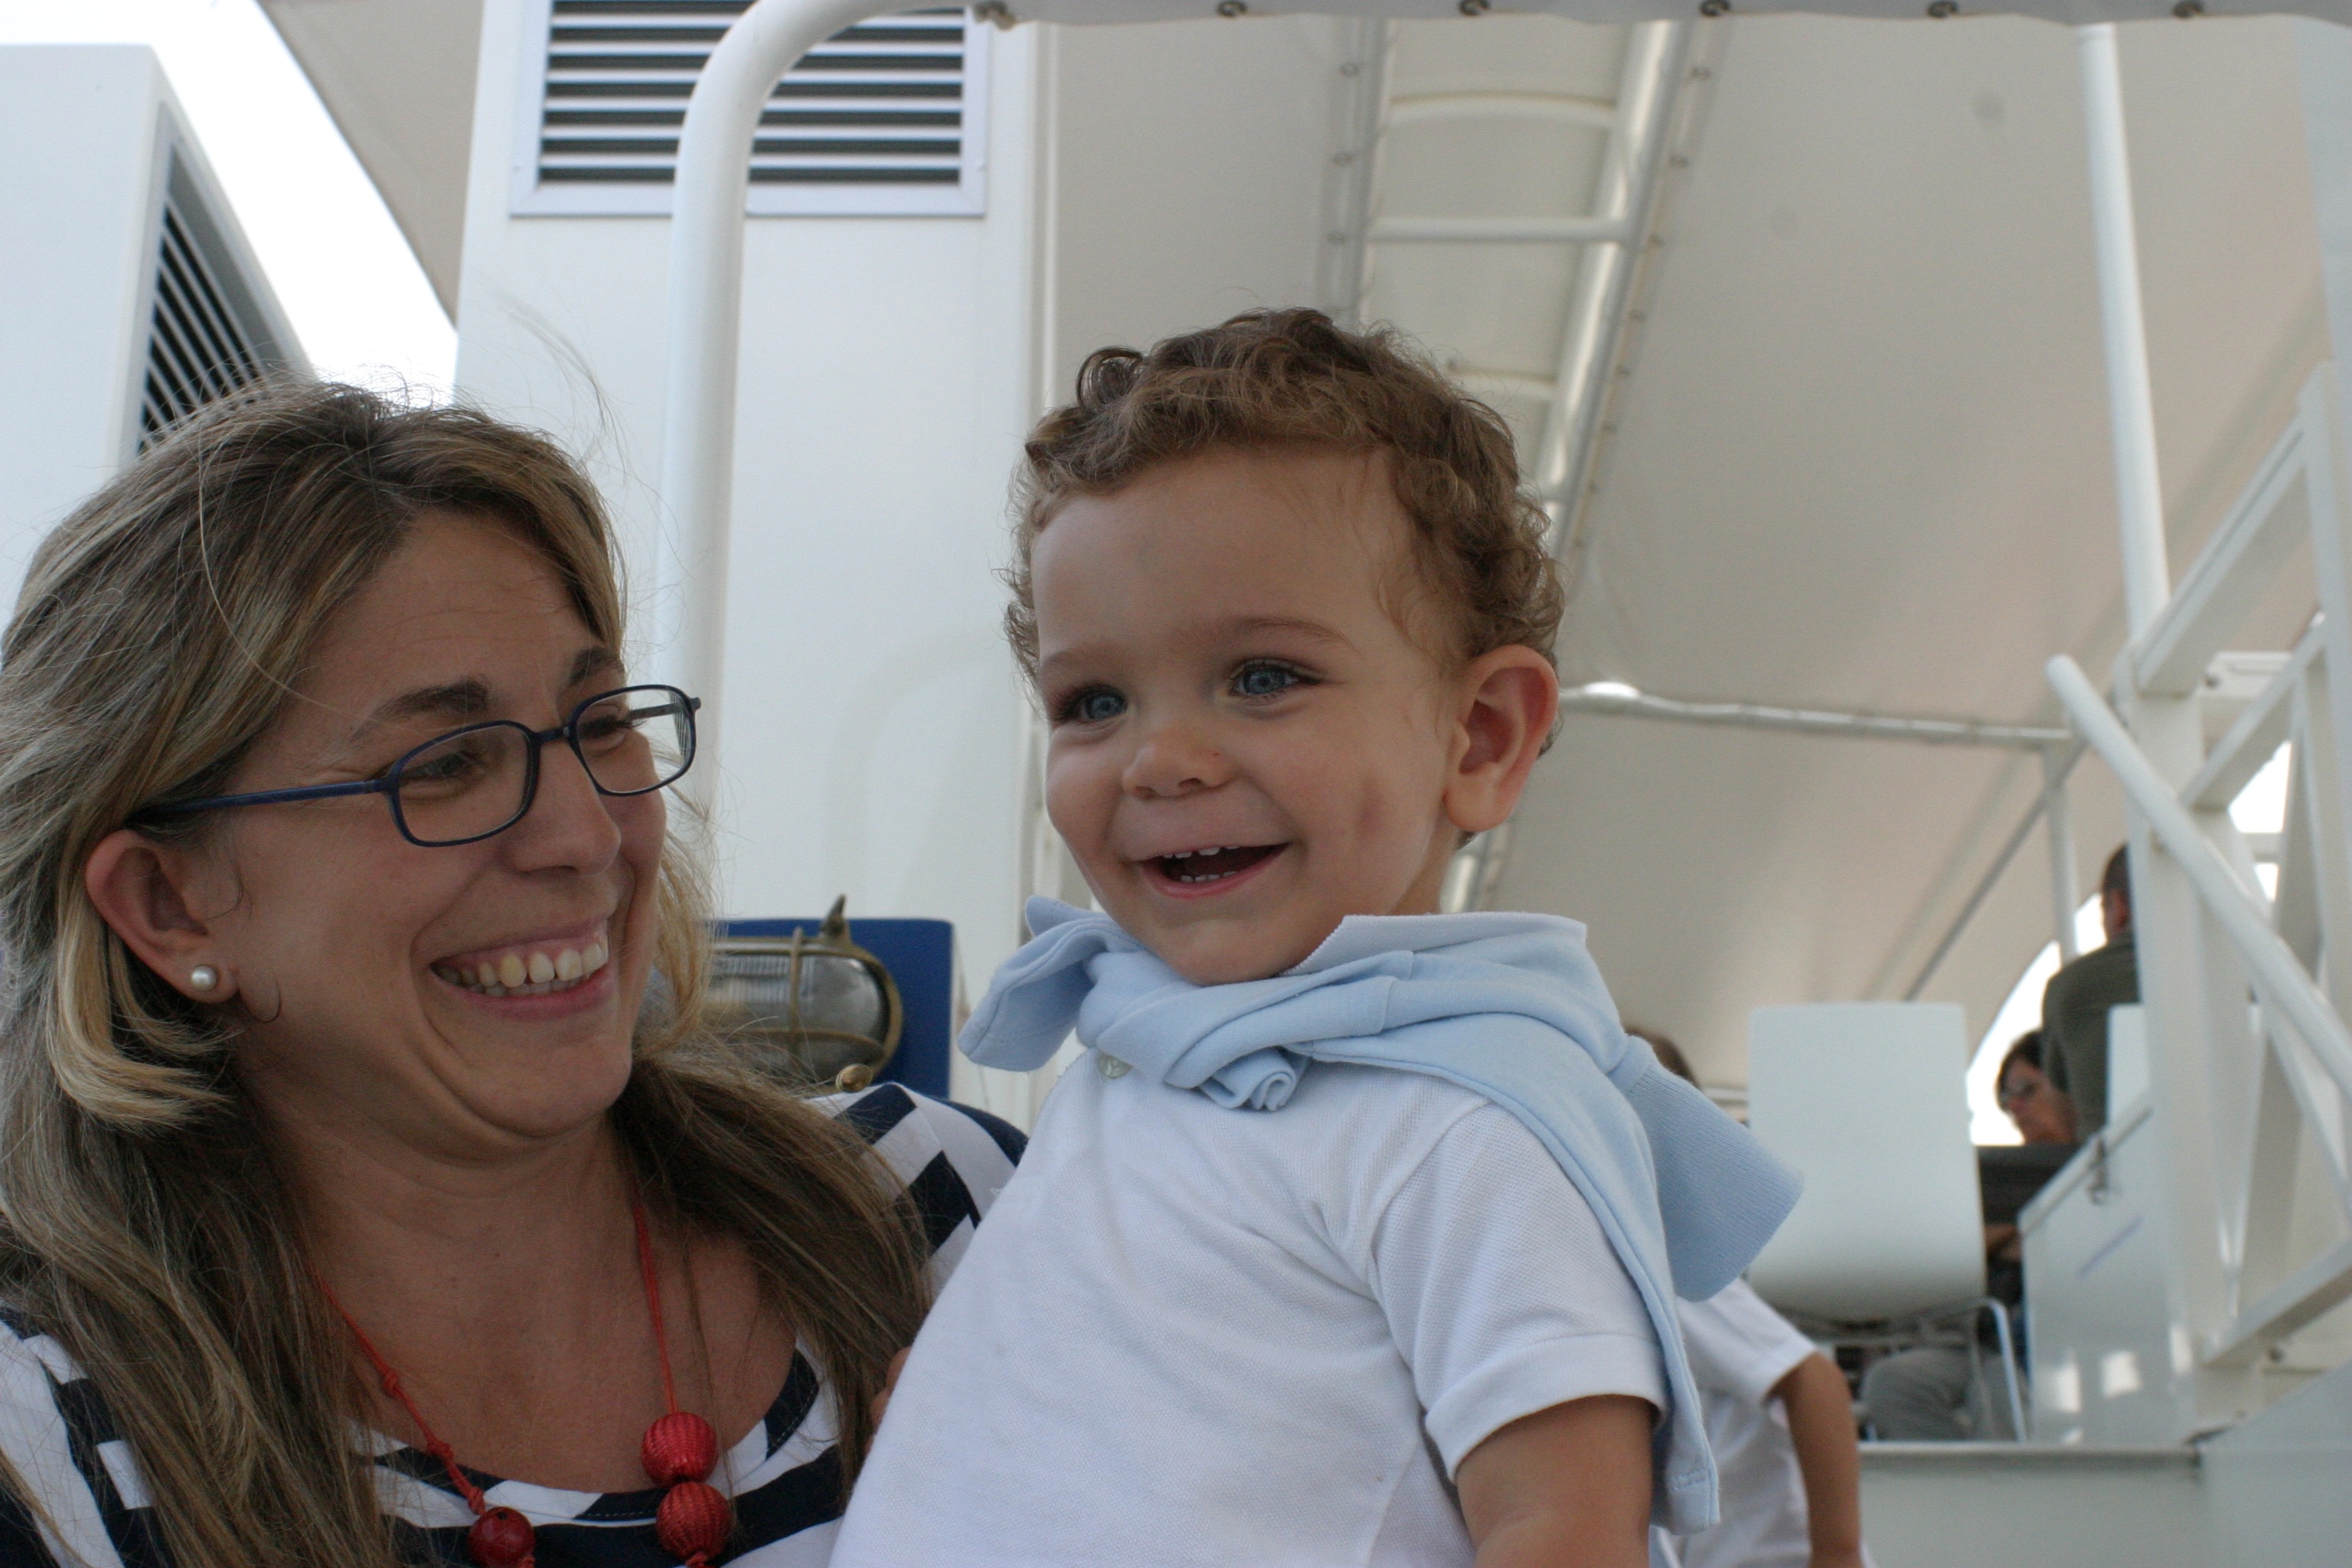
person, people, child, smile, family, happy